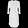
Label: Dress